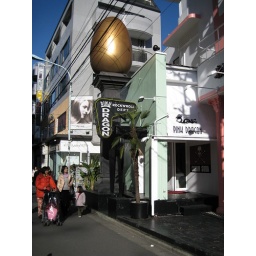
The ultra-kool rock n' roll clothing store in Shibuya, Tokyo